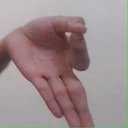
अक्षर: ज्ञ